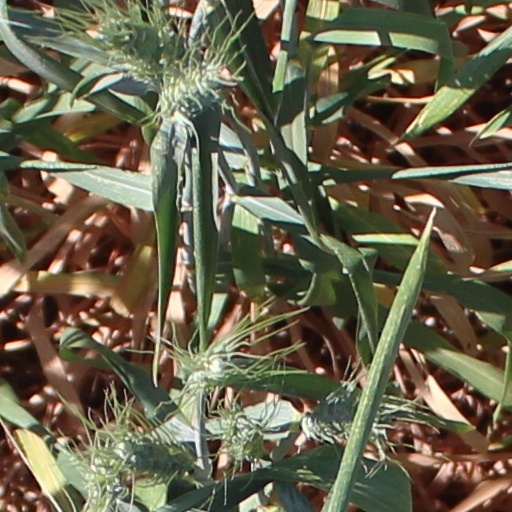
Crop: wheat